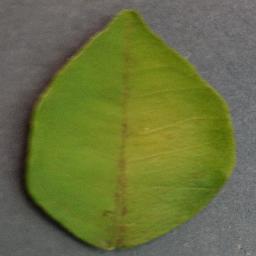
Label: Orange___Haunglongbing_(Citrus_greening)